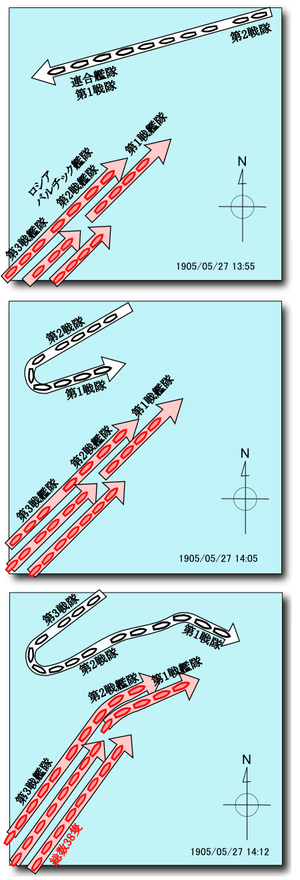
Slaget ved Tsushima / Slaget / Slaget i dagslys
Krydsning af T-et: Japanerne (hvid) og russerne (rød)
"Slaget ved Tsushima var et stort søslag, som blev udkæmpet mellem Rusland og Japan under den Russisk-japanske krig. Dette var søkrigshistoriens eneste afgørende søslag, som blev udkæmpet mellem moderne flåder af pansrede slagskibe, det første slag, hvor trådløs telegrafi spillede en afgørende rolle og er blevet kaldt for ""det døende ekko af en gammel tid – for sidste gang i søkrigshistorien overgav linjeskibene i en slagen flåde sig på åbent hav.""